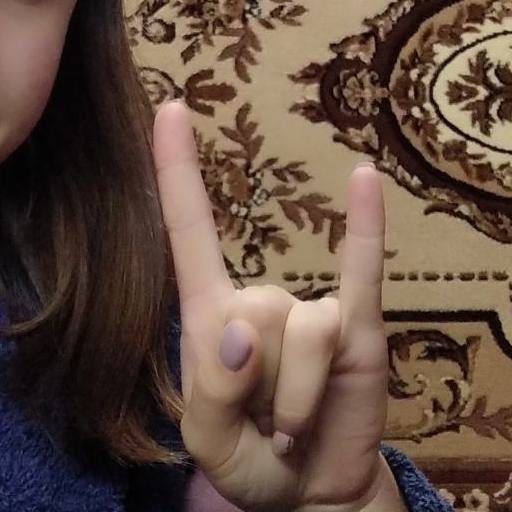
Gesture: rock